State University of Leuven

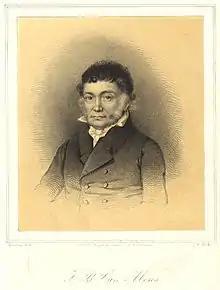
Jean-Baptiste Van Mons, professor at the State University of Leuven.

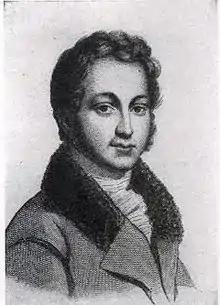
Baron Frédéric de Reiffenberg, member of the Academic Senate and professor at the State University of Leuven.

The State University of Leuven was a university founded in 1817 in Leuven in Belgium, then part of the United Kingdom of the Netherlands. It was distinct from the Old University of Leuven (1425–1797) and from the Catholic University of Leuven, founded in 1834, which moved from Mechlin to Leuven after the State University had been closed in 1835.